Czesław Kukuczka

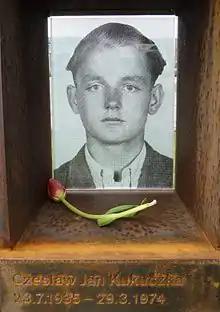
Czesław Kukuczka, at the Window of Remembrance, Berlin Wall Memorial

Czesław Kukuczka (23 July 1935 – 29 March 1974) was a Polish man who became the 114th known person to die at the Berlin Wall. Kukuczka was assassinated during an attempt to threaten the Polish embassy in East Germany into allowing him to migrate to West Berlin, becoming one of only three non-German escapee victims of the Berlin Wall.